Córdoba, Argentina

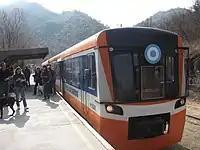
Tren de las Sierras.

Córdoba is home to one of the most important financial districts in South America. The district is home to the Bank of Córdoba and other private banking institutions. Sightseeing places include San Martín Square, the Jesuit Block (declared UNESCO World Heritage Site) and the Genaro Pérez Museum. The streets mostly follow a regular checkerboard pattern, and the main thoroughfares are Vélez Sarsfield, Colón, General Paz, Dean Funes Avenue, and 27 April Street. The point of origin of the city is San Martin Square, surrounded by the Municipality and Central Post Office.